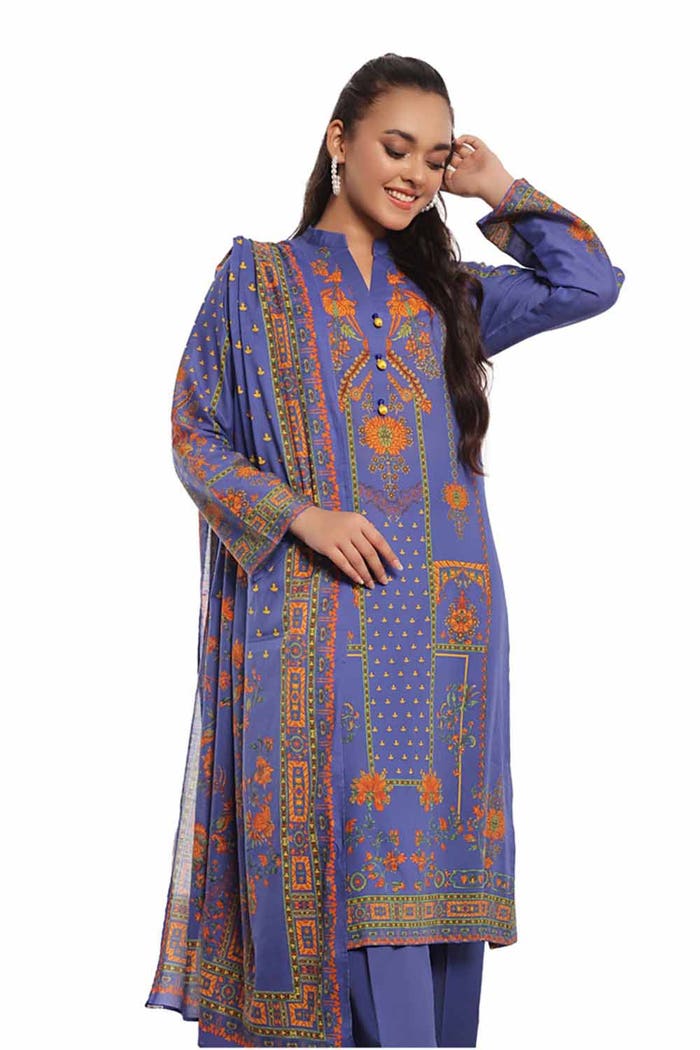
blue multi embroidered salwar suit